Kalamazoo Lassies

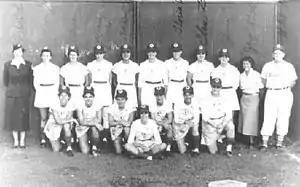
1954 Kalamazoo Lassies Champion Team Back, L-R: Barbara Liebrich (chaperone), Nancy Warren (P), Carol Habben (OF/C), Mary Taylor (OF), Dorothy Schroeder (SS), Kay Blumetta (P/1B), Gloria Cordes (P), Chris Ballingall (C), Jean Marlowe (P/OF), Jane Stoll (OF), Mitch Skupien (manager). Middle, L-R: Jenny Romatowski (C/3B), June Peppas (P/1B), Elaine Roth (P/OF), Nancy Mudge (2B), Fern Shollenberger (3B), Jean Lovell (C/P). Front: Judy [?] (bat girl).

In Game 1 of the AAGPBL Series, Kalamazoo defeated Fort Wayne 17-9 behind a four-hit, seven strong innings from June Peppas, who also helped herself by hitting 2-for-4, including one home run. Her teammates Carol Habben and Fern Shollenberger also slugged one each, and Chris Ballingall belted a grand slam. Pitching star Maxine Kline, who had posted an 18–7 record with 3.23 ERA for the Daisies during the regular season, gave up 11 runs in six innings and was credited with the loss. Katie Horstman connected two home runs for the Daisies in a lost cause, and her teammate Joanne Weaver slugged one.